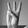
ASL letter: W